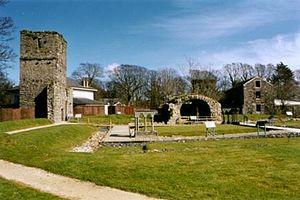
L'abbaye de Rushen est une abbaye cistercienne située sur la rive droite de la Silverburn, près de Ballasalla, sur l'île de Man.
Ballasalla est un village de l'île de Man, près de la ville de Castletown. Pour l'essentiel, le village a été bâti près des ruines de l'abbaye de Rushen.
L’histoire de l’île de Man est largement tributaire de ses voisins : Angleterre, Écosse, Irlande, mais aussi de la Norvège.